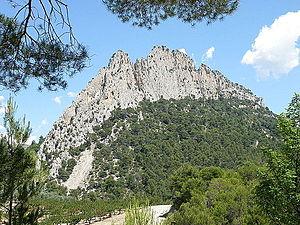
Buis-les-Baronnies (Drôme, France). Versant sud du rocher Saint-Julien en pleine lumière de midi.